Lough Arrow

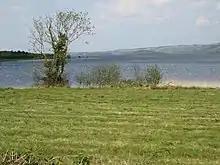
Looking towards Inishmore island

Lough Arrow is about long from north to south and wide. The lake has four islands: Annaghgowla, Inishmore, Inishbeg and Muck.